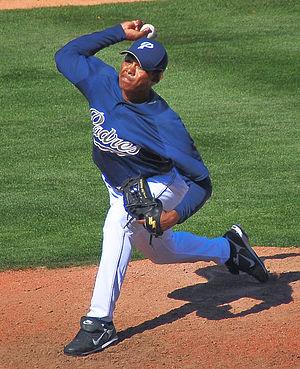
Wilton López est un lanceur de relève droitier des Ligues majeures de baseball sous contrat avec les Blue Jays de Toronto.